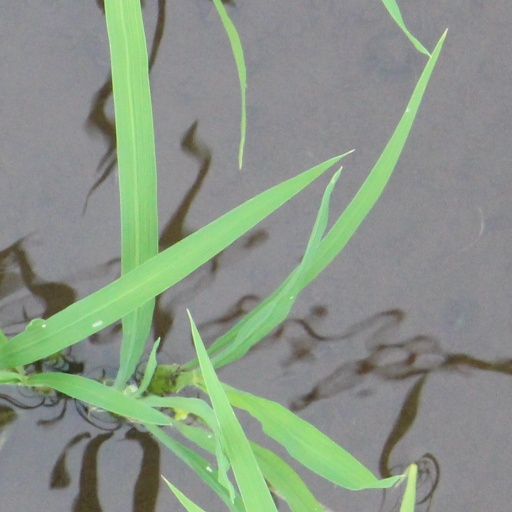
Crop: rice